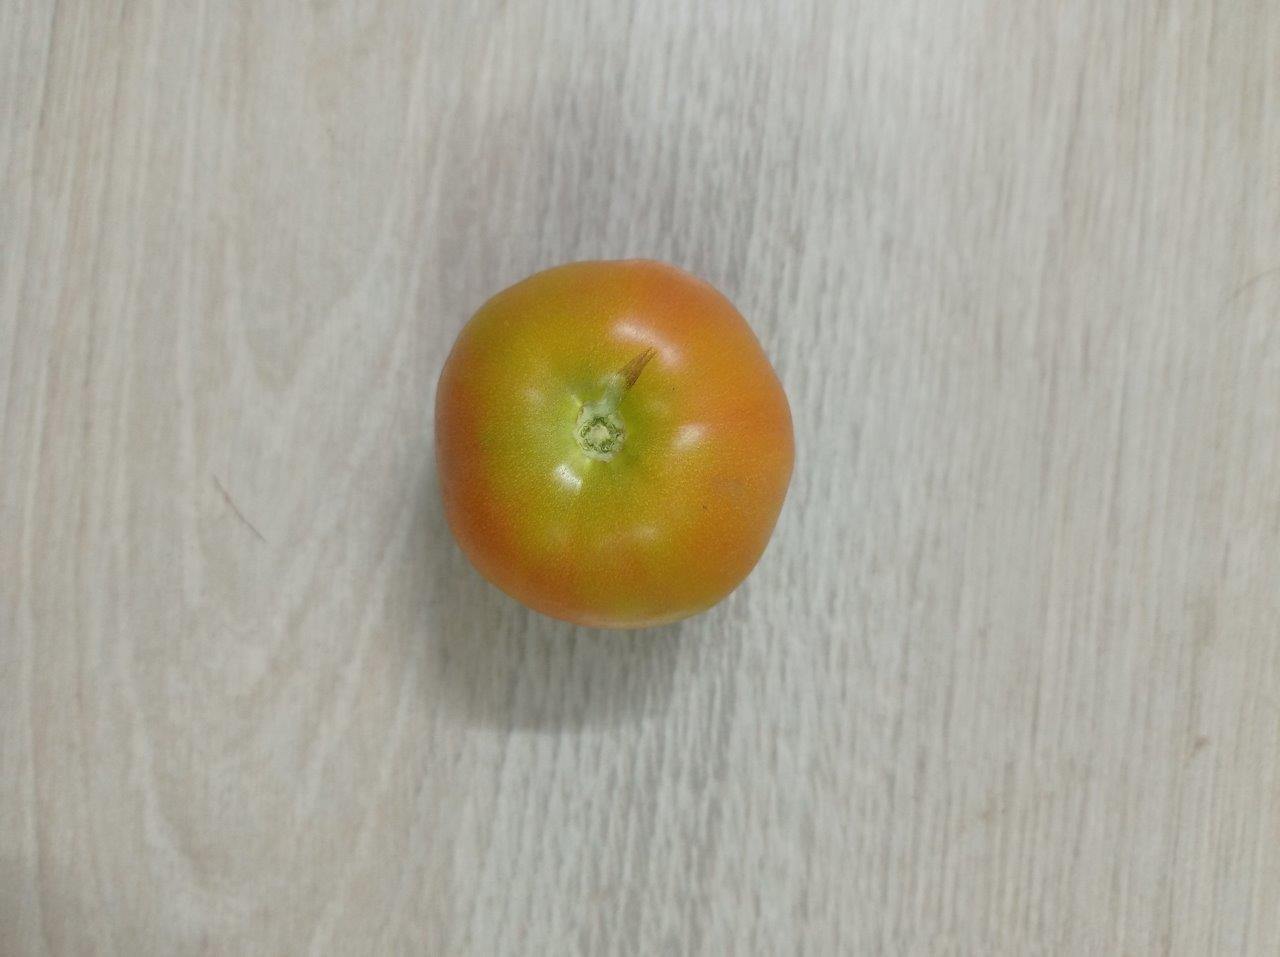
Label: Fresh